St Andrews

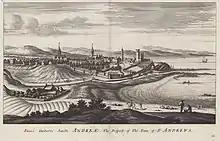
St Andrews, .

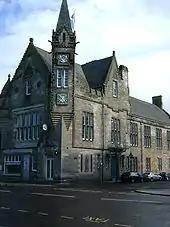
St Andrews Town Hall

The first inhabitants who settled on the estuary fringes of the rivers Tay and Eden during the Mesolithic (middle Stone Age) came from the plains in Northern Europe between 10,000 and 5,000 BCE. This was followed by the nomadic people who settled around the modern town around 4,500 BCE as farmers clearing the area of woodland and building monuments.